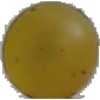
Label: Grape White 3